Question: Where is the person?
Tambaya: Ina mutumin?
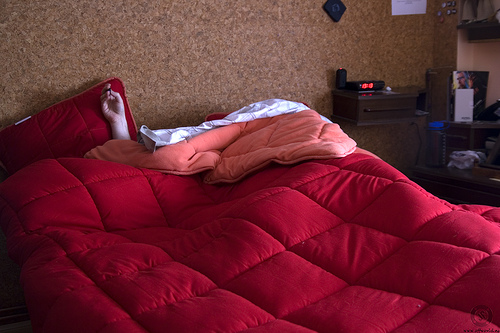
Answer: Under the blanket.
Amsa: A ƙarƙashin bargon.